Larry Maguire

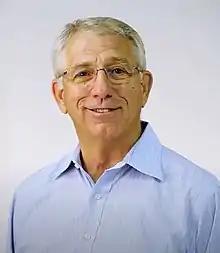
Maguire in 2013

Larry Maguire (born June 1, 1949) is a politician and activist farmer in Manitoba, Canada. Formerly a Progressive Conservative MLA in the Legislative Assembly of Manitoba, he was elected to the House of Commons of Canada in a by-election on November 25, 2013. He is a member of the Conservative Party of Canada and sat on the House Standing Committee on Citizenship and Immigration. During the 43rd Canadian Parliament Maguire's Private member's bill, Bill C-208, An Act to amend the Income Tax Act (transfer of small business or family farm or fishing corporation) was adopted. He did not seek re-election in 2025.